Coronopus

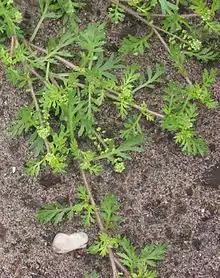
"Coronopus didymus"

Coronopus is a synonym for the accepted genus name "Lepidium". It was applied to some species of flowering plants in the cabbage and mustard family Brassicaceae known commonly as swinecress or wartcress. These are generally low spreading annual herbaceous plants with many long stems, deeply lobed leaves and small white flowers. They have a strong scent, smelling like garden cress, "Lepidium sativum", when crushed. "Lepidium squamatus" may be native to the Mediterranean but "Lepidium didymum" may be native to South America. Both species are widespread weedy introduced species in other areas.